Pope Pius VI

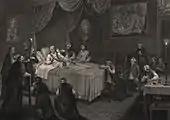
The death of Pope Pius VI

Besides facing dissatisfaction with this temporising policy, Pius VI also faced elements of Enlightenment thinking which sought to limit papal authority. Johann Nikolaus von Hontheim, since 1749 bishop of Myriophiri "in partibus" and auxiliary bishop and vicar-general to the archbishop-elector of Mainz, wrote under the pseudonym of "Febronius", expounding Gallican ideas of national Catholic Churches. Although Hontheim was himself induced (not without public controversy) publicly to retract his positions, they were nevertheless adopted in Austria. There the social and ecclesiastical reforms which had been undertaken by Emperor Joseph II and his minister Kaunitz, as a way of influencing appointments within the Catholic hierarchy, were seen as such a threat touched to papal authority that Pius VI adopted the exceptional course of travelling in person to Vienna.